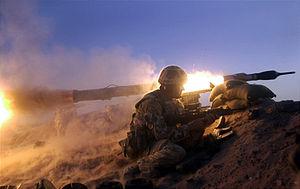
L'embuscade d'Uzbin ou embuscade de Surobi, ou bataille de Surobi, est un engagement militaire qui a opposé une patrouille de la Force internationale d'assistance et de sécurité composée de soldats français, afghans et américains, à des talibans et à des insurgés du Hezb-e-Islami Gulbuddin. Cet engagement qui s'inscrit dans le cadre de la guerre d'Afghanistan s'est déroulé les 18 et 19 août 2008 à une cinquantaine de kilomètres au nord-est de Kaboul autour du village de Sper Kunday, dans la vallée d'Uzbin, dans le Nord du district de Surobi.